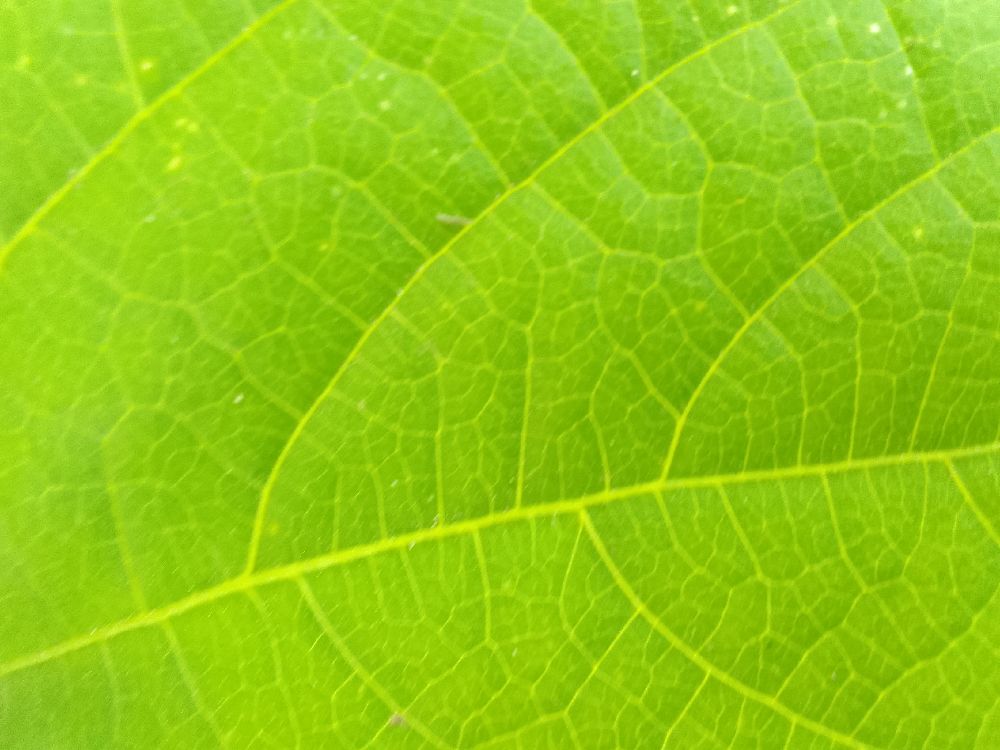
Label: healthy